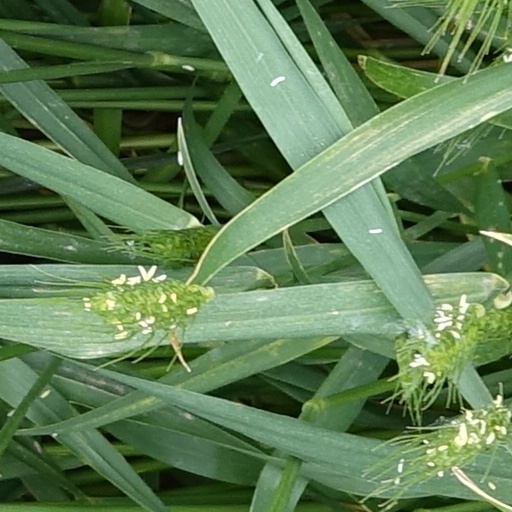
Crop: wheat